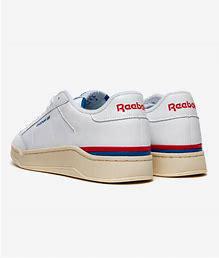
Brand: Reebok
Model: Ad Court